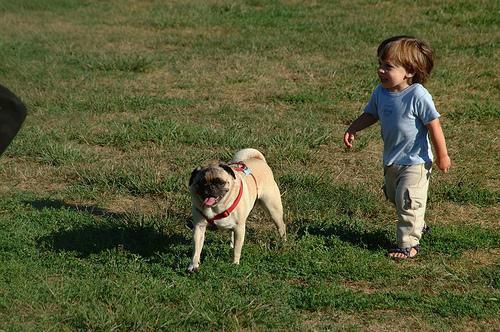
pug